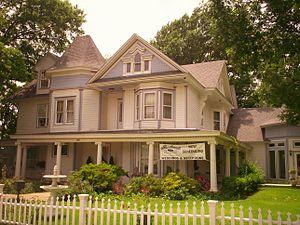
Broken Arrow est une ville des États-Unis située dans le comté de Tulsa et dans le comté de Wagoner, dans l'État de l'Oklahoma. Sa population s’élevait à 98 850 habitants lors du recensement de 2010, estimée à 108 303 habitants en 2017, ce qui en fait la plus grande ville de la banlieue de Tulsa et la quatrième ville de l'État. Il s'agit aussi d'un titre de l'artiste Suédois Avicii.